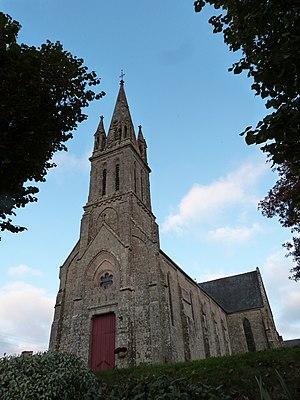
L'église Saint-Gilles à Saint-Gilles-du-Mené